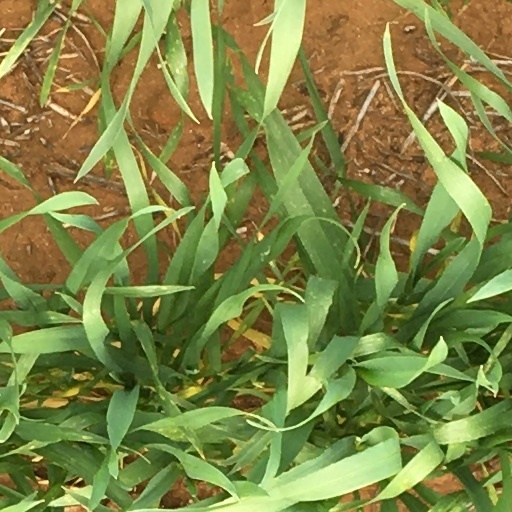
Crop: wheat